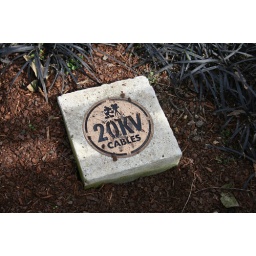
sign in the ground